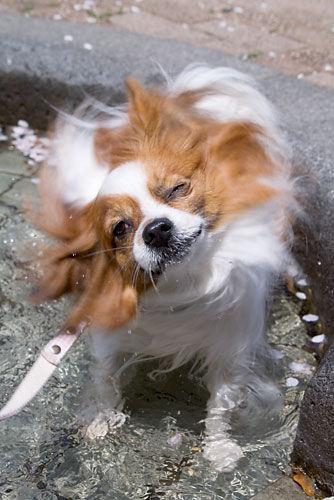
papillon